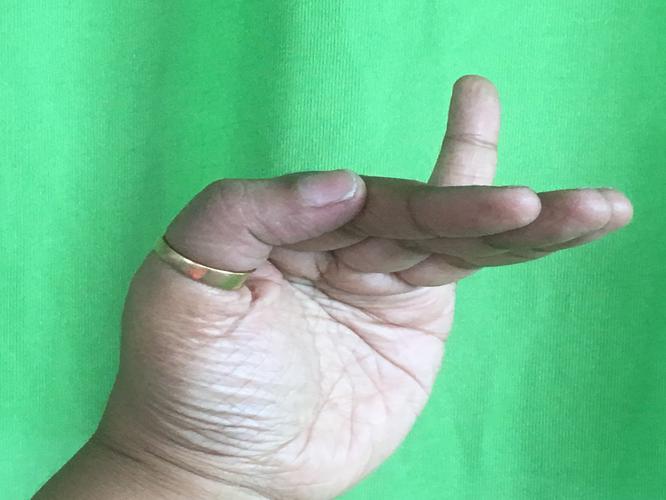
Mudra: Hamsapaksha
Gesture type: double_hand